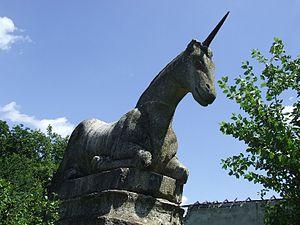
La statue de la licorne dans le château de Kornis de Mănăstirea, Judeţ de Cluj, Roumanie. Italiano: La statua del liocorno nel Castello Kornis da Mănăstirea, Distretto di Cluj, Romania. Magyar: Az egyszarvú szobor a Kornis-kastély a Szentbenedek, Kolozs megye, Románia. Română: Statuia inorogului de la Castelul Kornis din Mănăstirea, Judeţul Cluj, România.